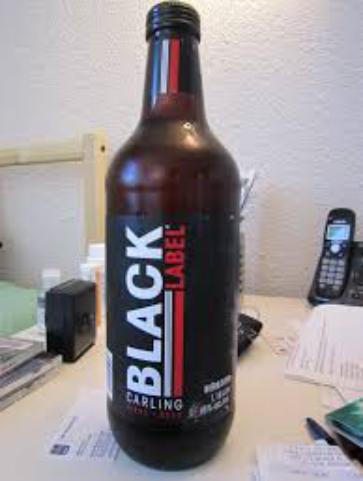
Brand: Carling Black Label
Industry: Food